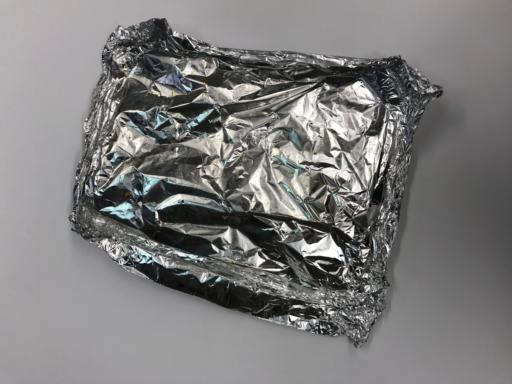
Waste category: metal